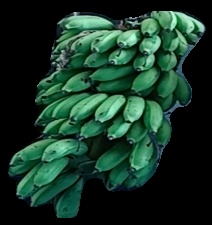
Variety: rasbale
Grade: grade2